Godfrey Morgan (Australian politician)

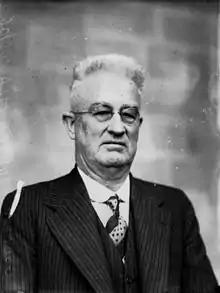
Godfrey Morgan in 1936.

Godfrey Morgan (1 July 1875 – 29 August 1957) was an Australian journalist, politician, and farmer. He served on the Legislative Assembly of Queensland from 1909 until 1938, first for the electoral district of Murilla and then for the electoral district of Dalby.